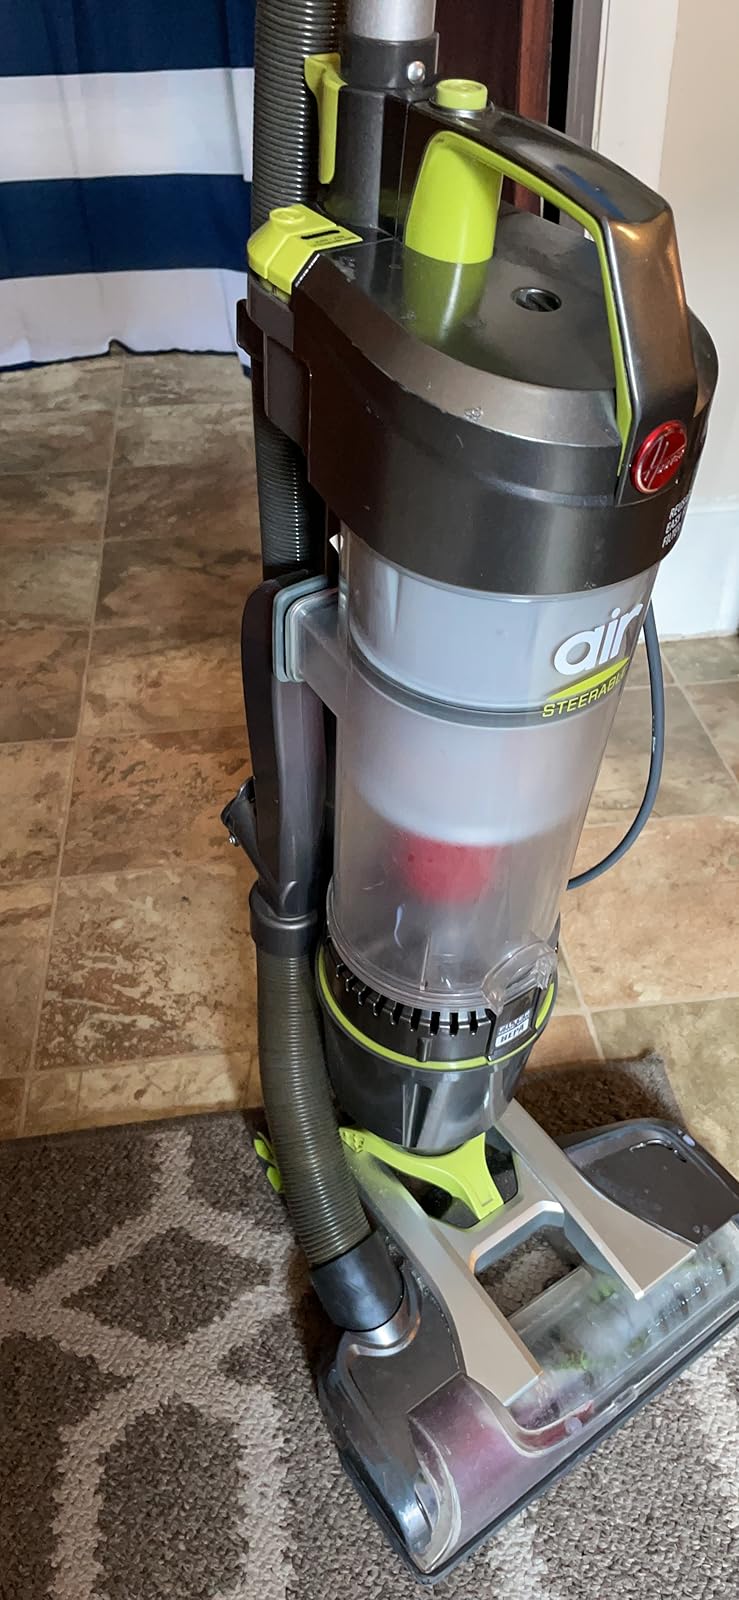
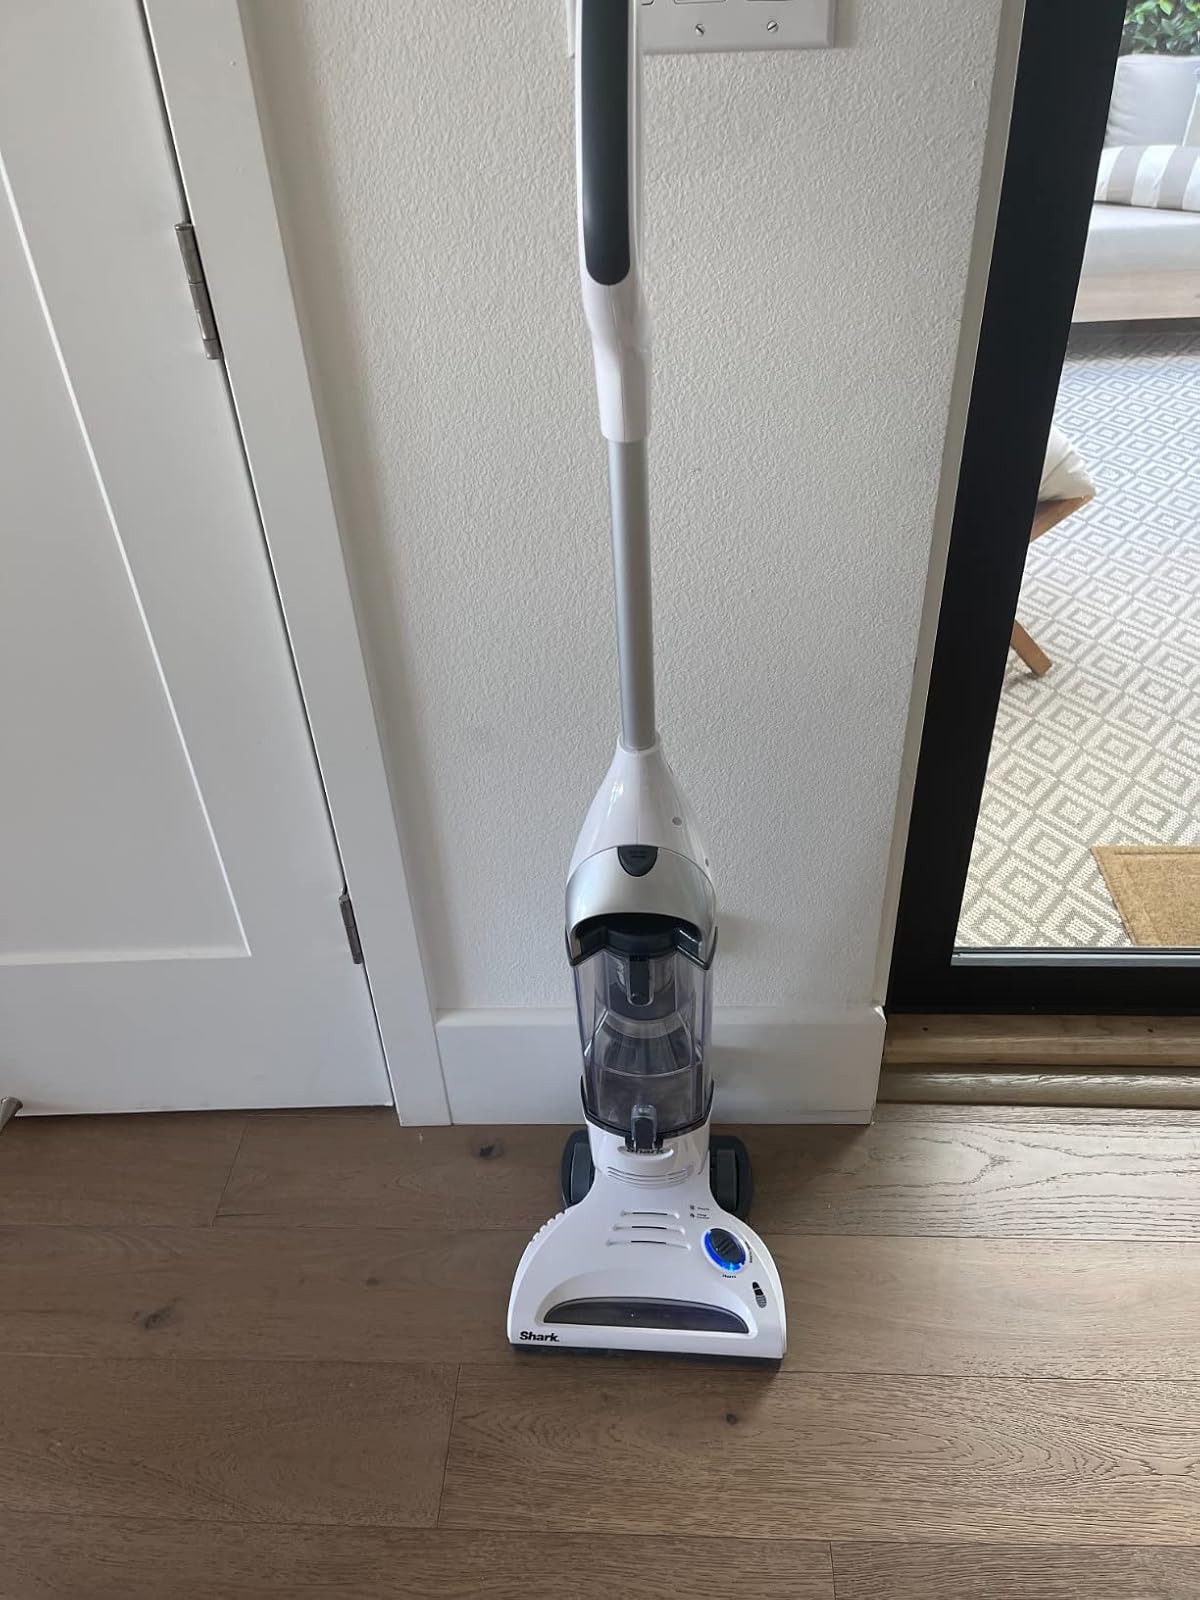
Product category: items_vacuum
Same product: no